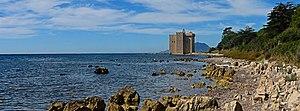
L’île Saint-Honorat est l'une des deux îles de Lérins situées dans la baie de Cannes, dans le département des Alpes-Maritimes en région Provence-Alpes-Côte d'Azur.